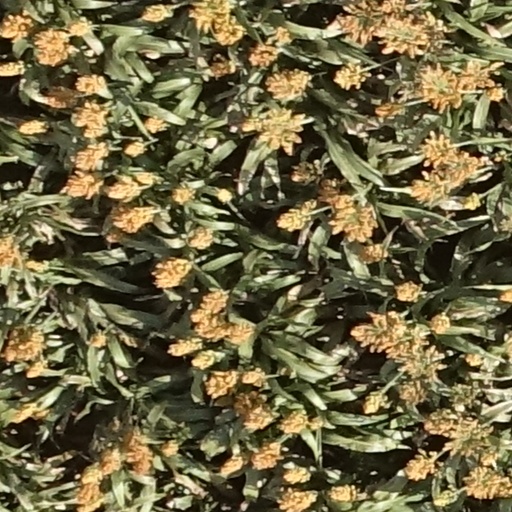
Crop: sorghum